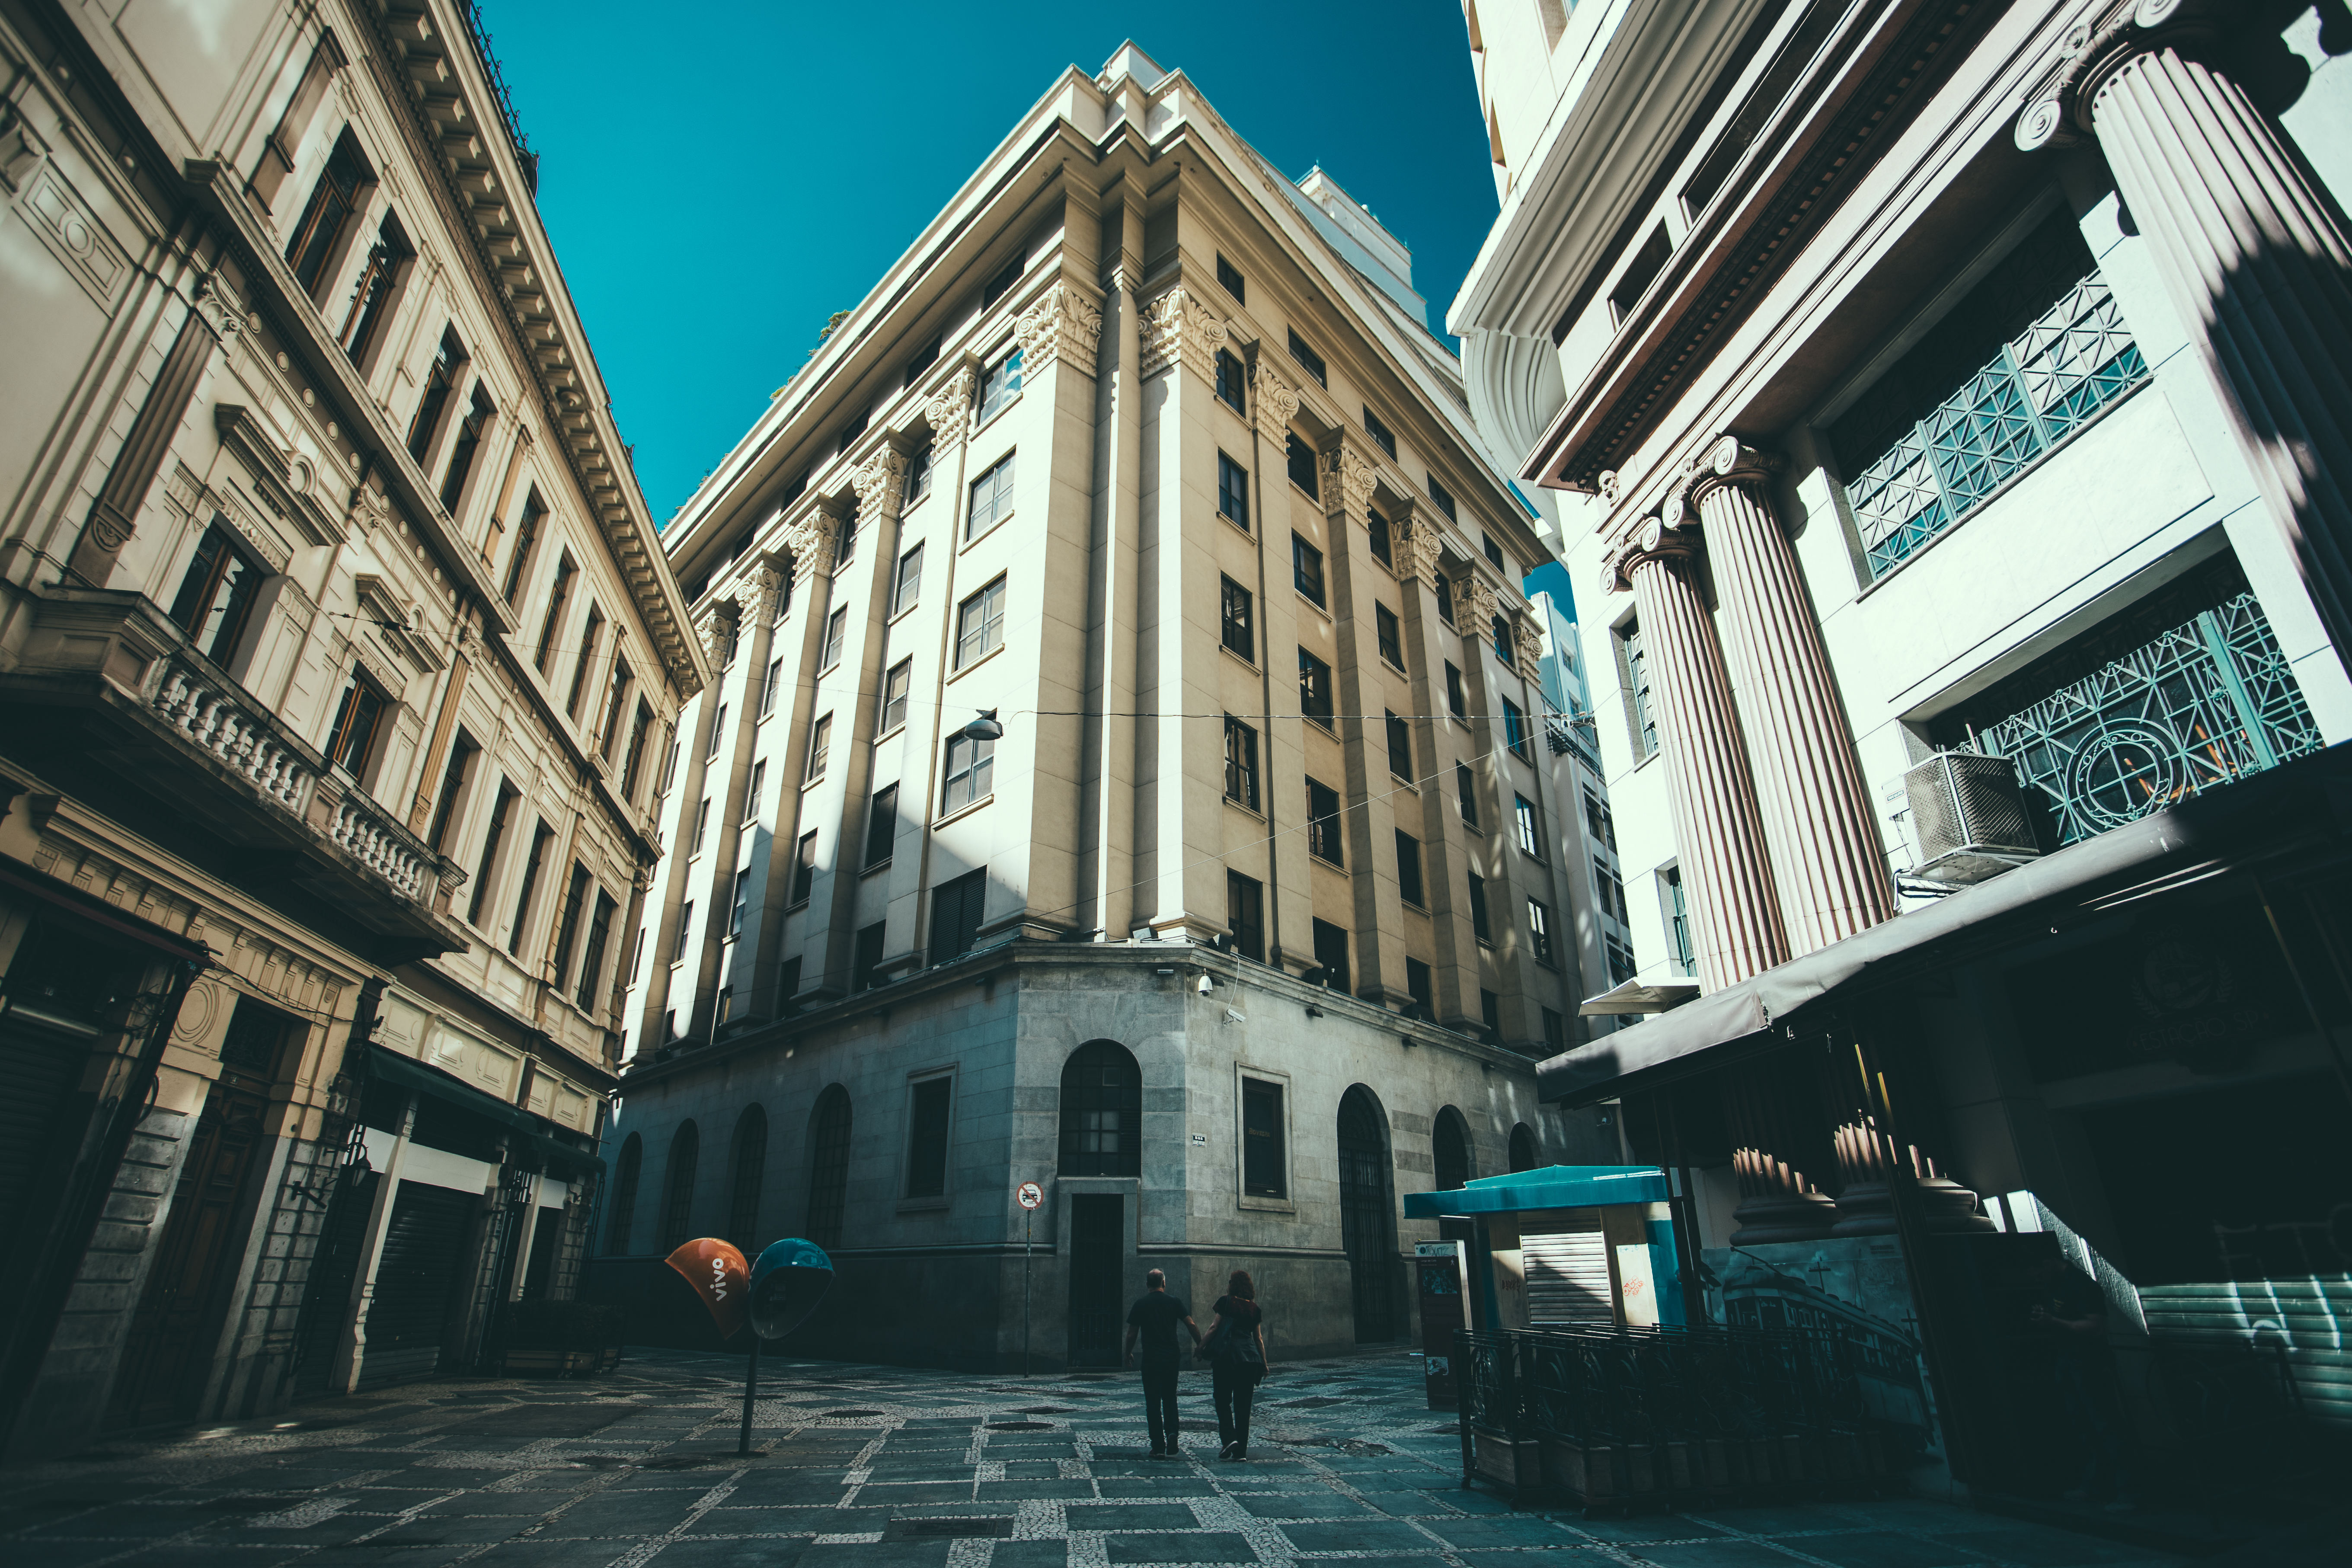
architecture, people, street, town, building, city, skyscraper, urban, cityscape, downtown, couple, landmark, facade, blue, buildings, metropolis, neighbourhood, urban area, human settlement, metropolitan area